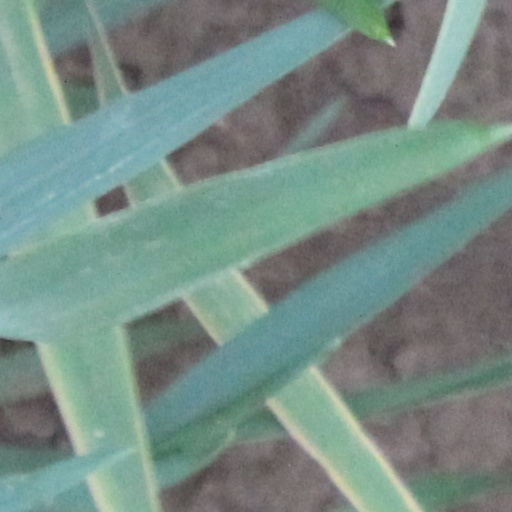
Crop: wheat